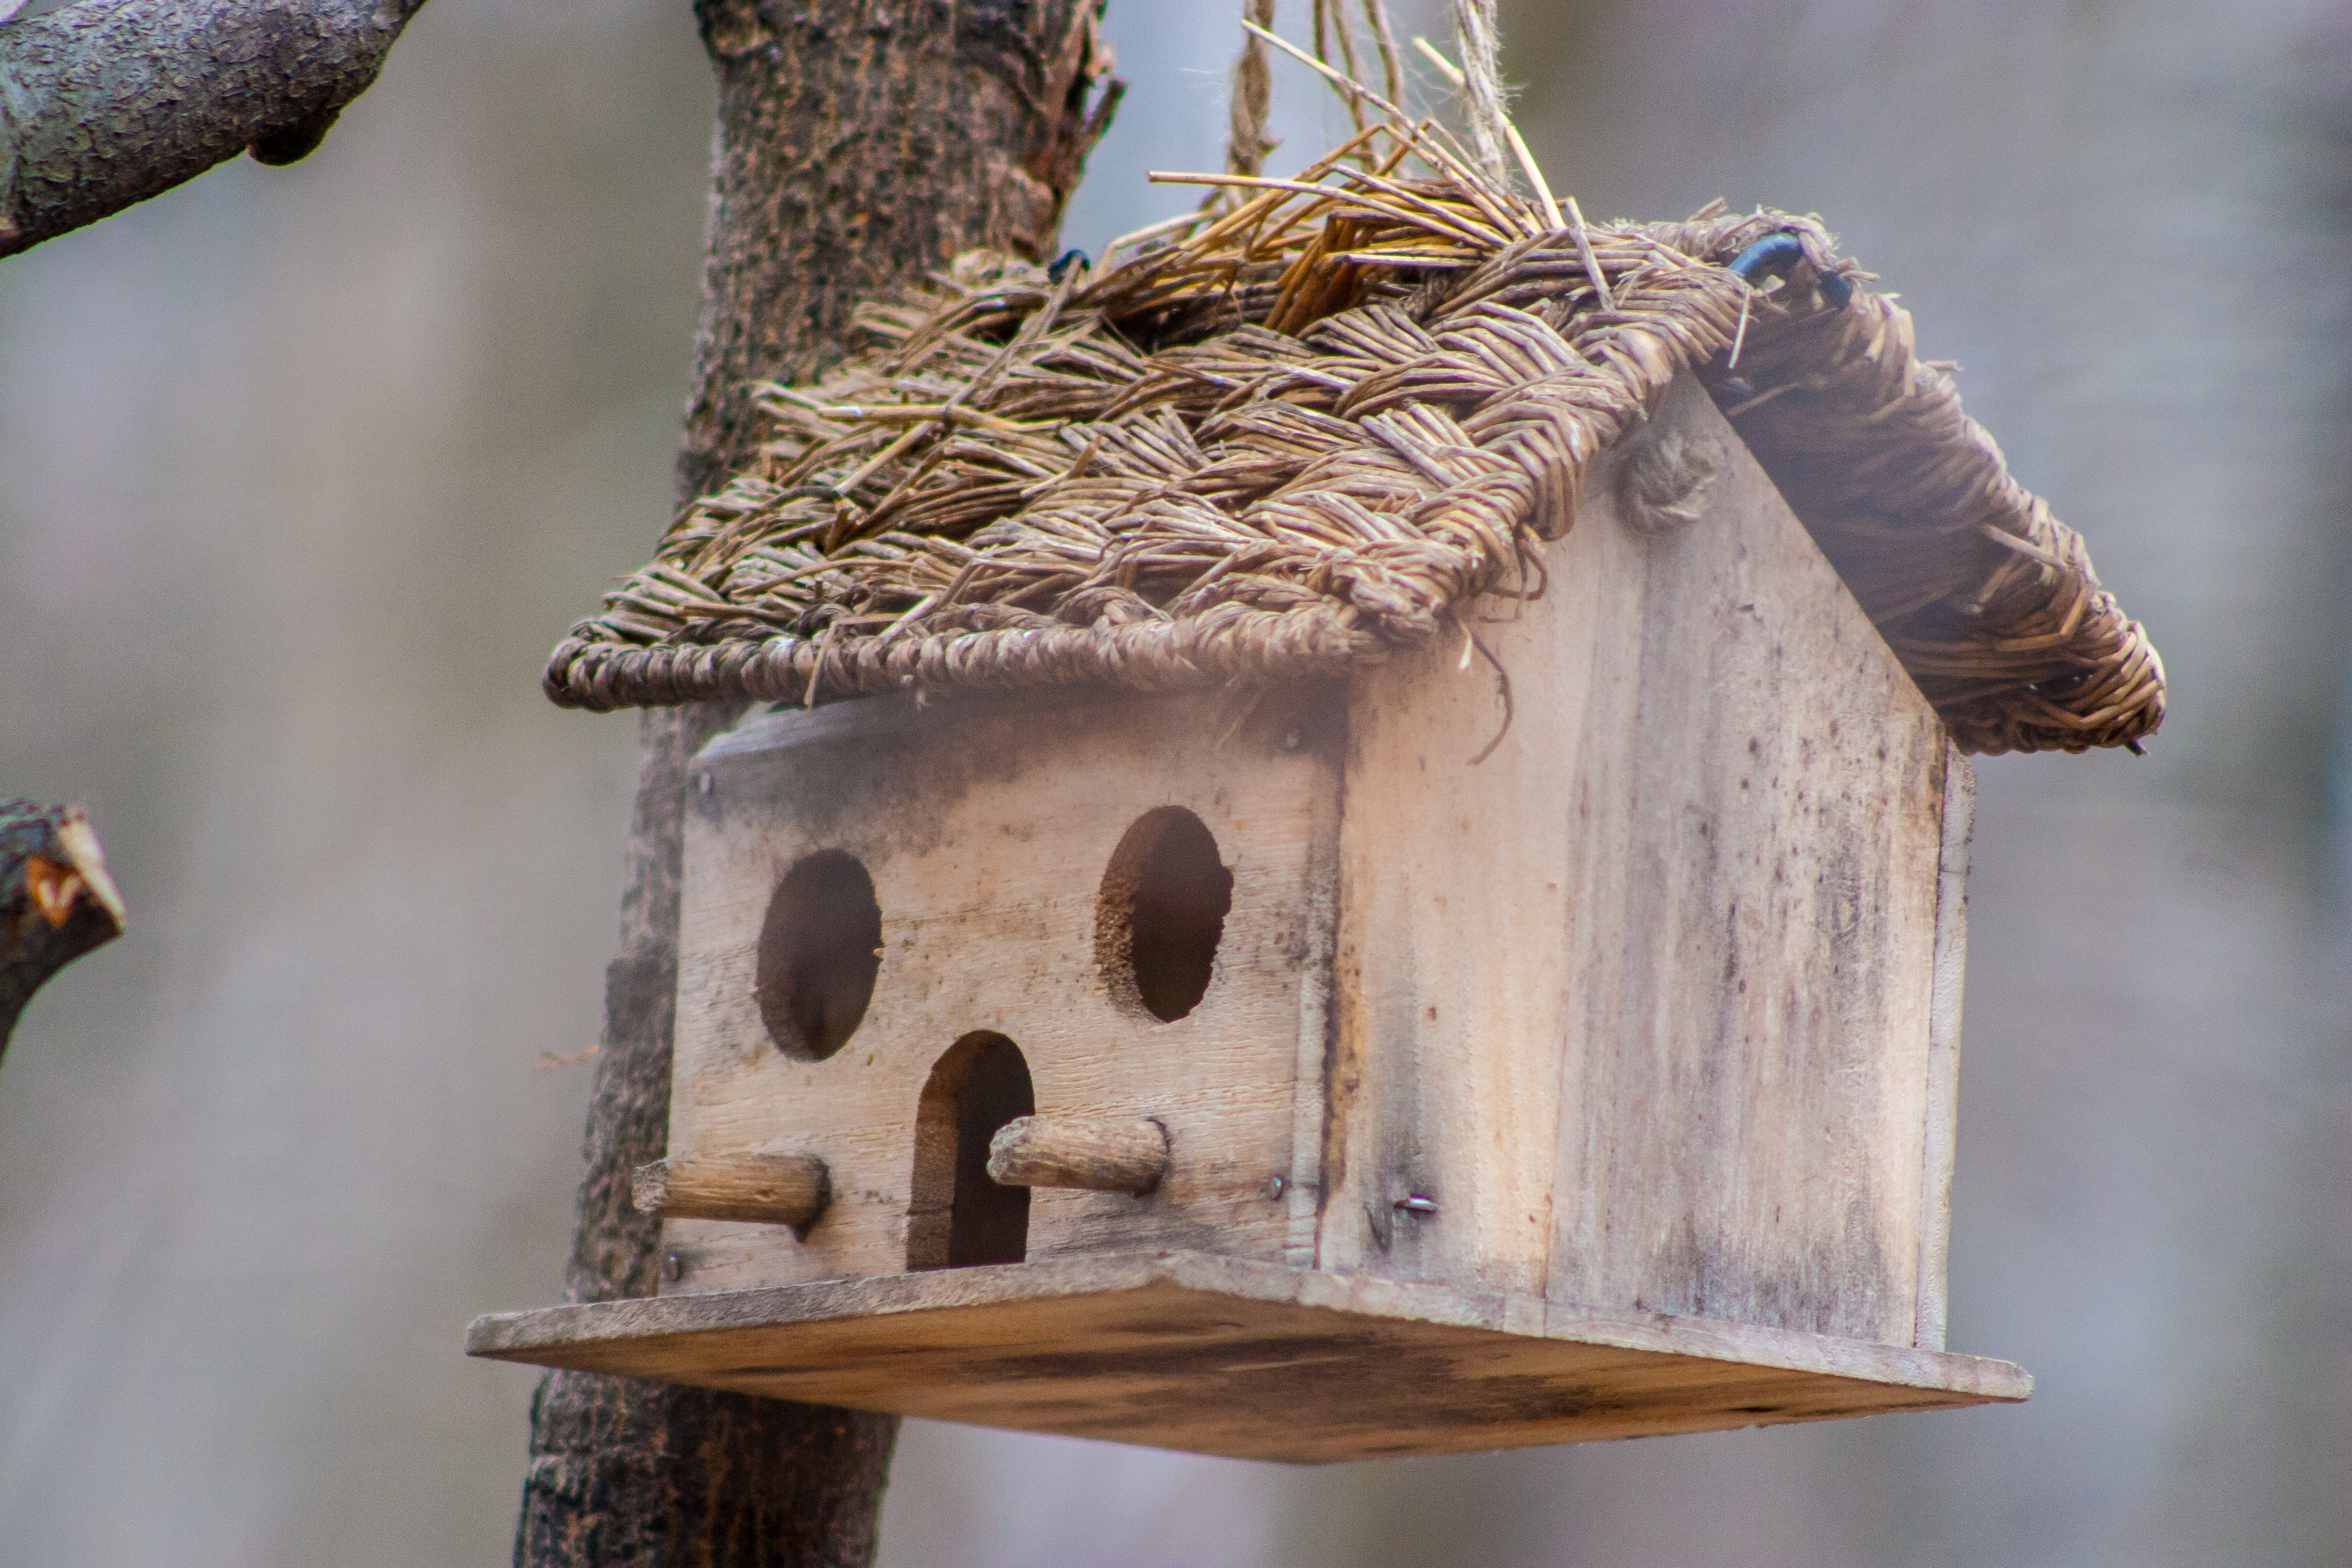
images, bird, birdhouse, wood, Pet supply, house, bird supply, twig, trunk, plant, bird nest, natural material, tree, bird feeder, nest, wing, beak, wildlife, perching bird, nail, roof, winter